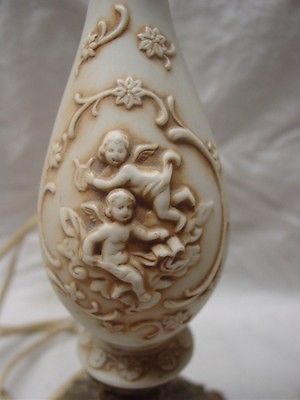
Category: lamp